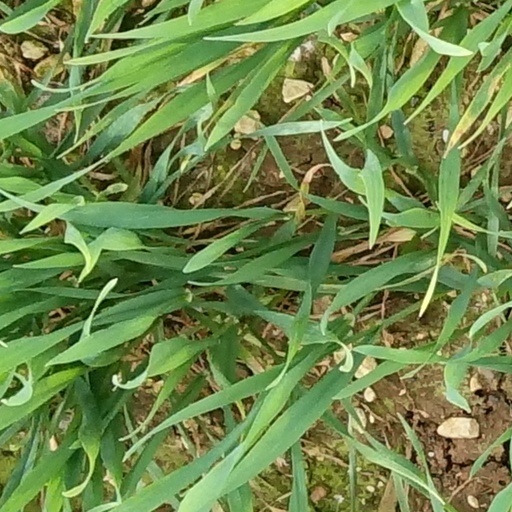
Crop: wheat